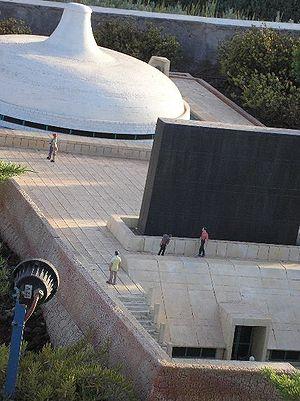
Parc Mini-Israël - maquette du Sanctuaire du Livre other versions